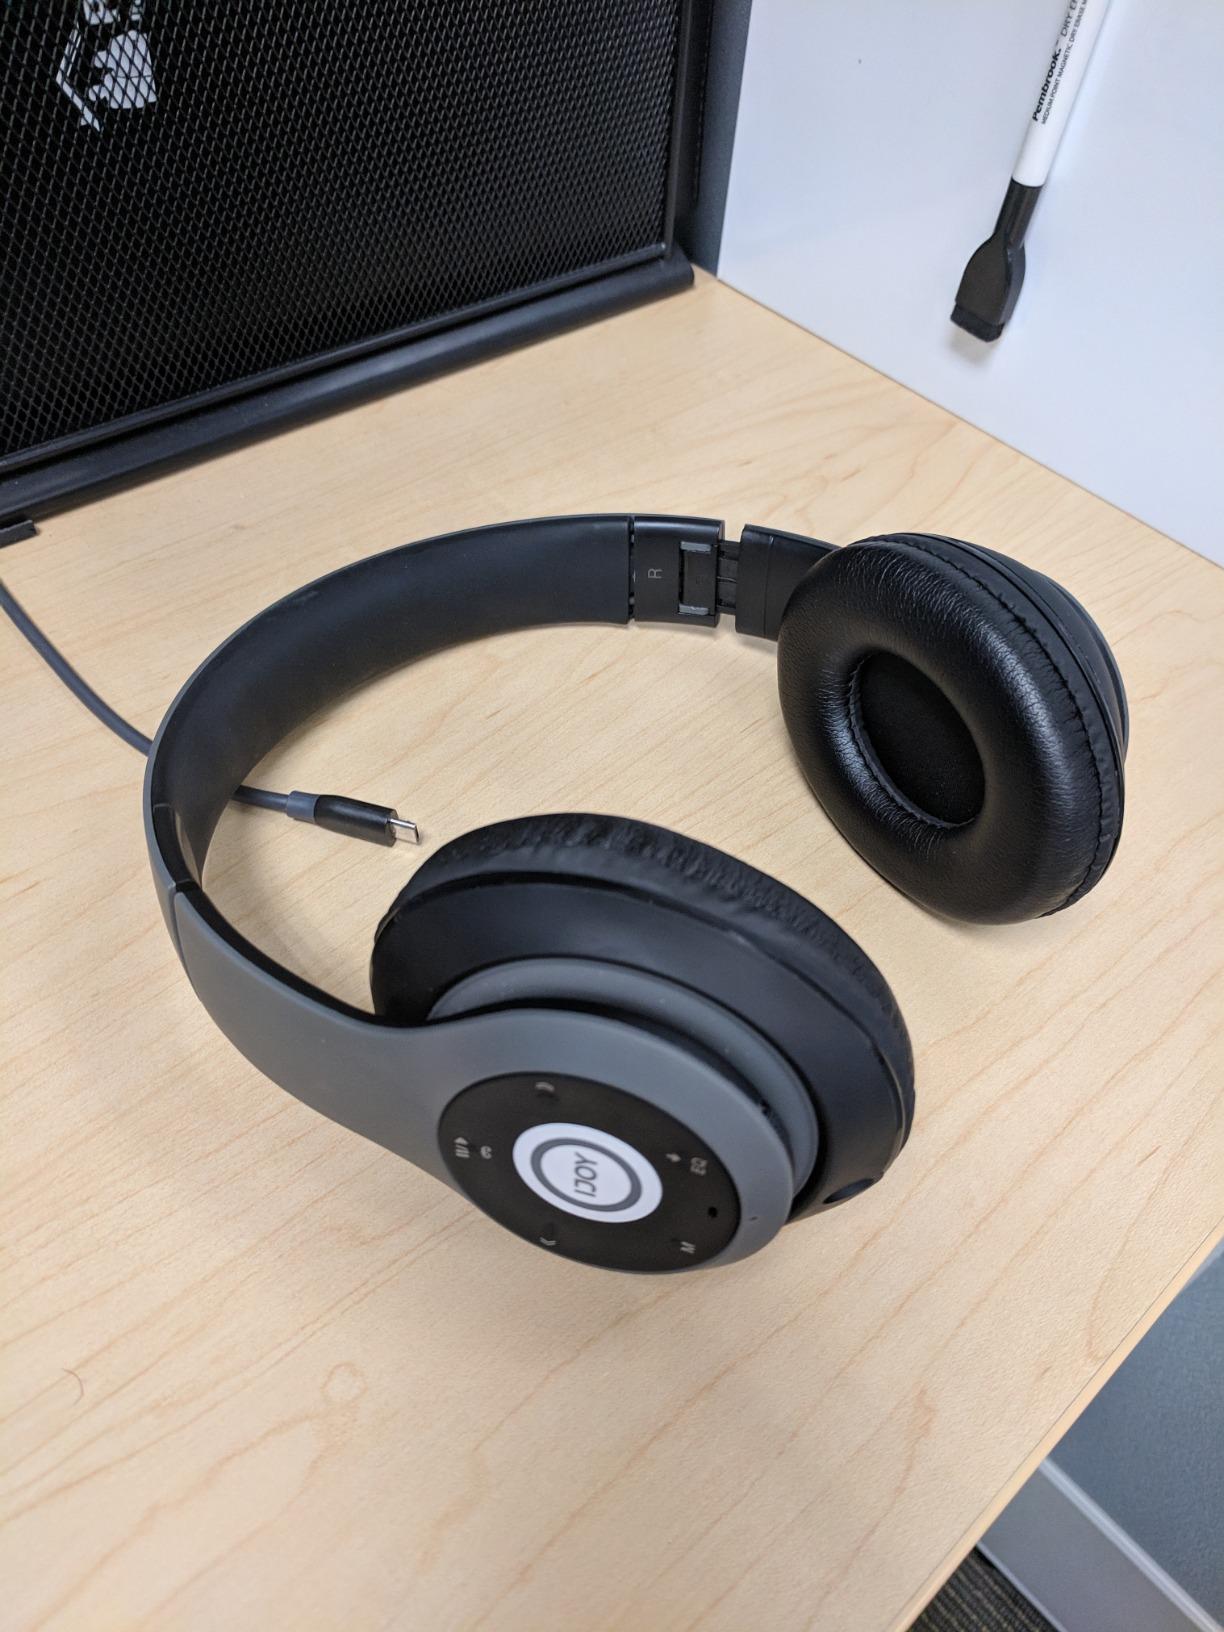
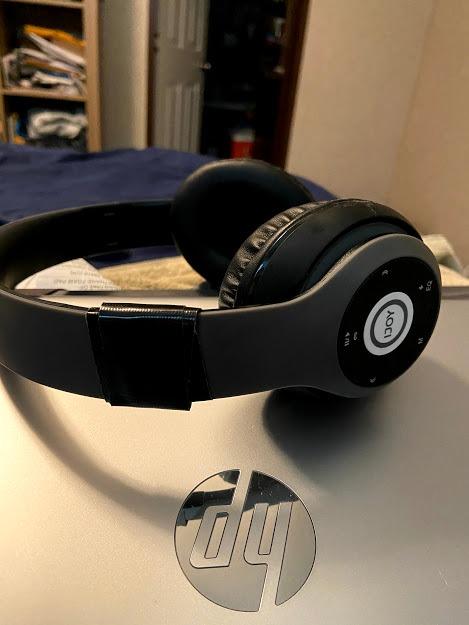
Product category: headphones
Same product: yes